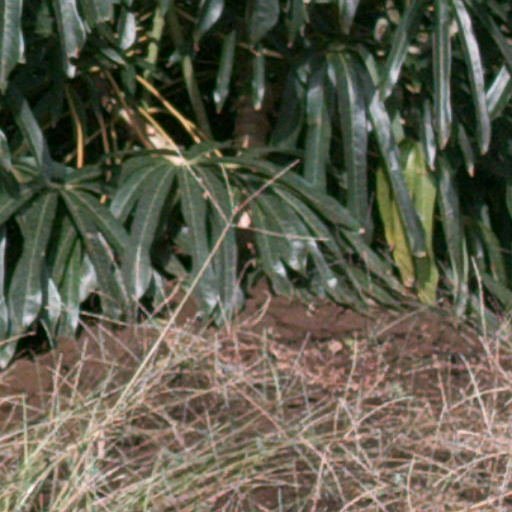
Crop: cassava